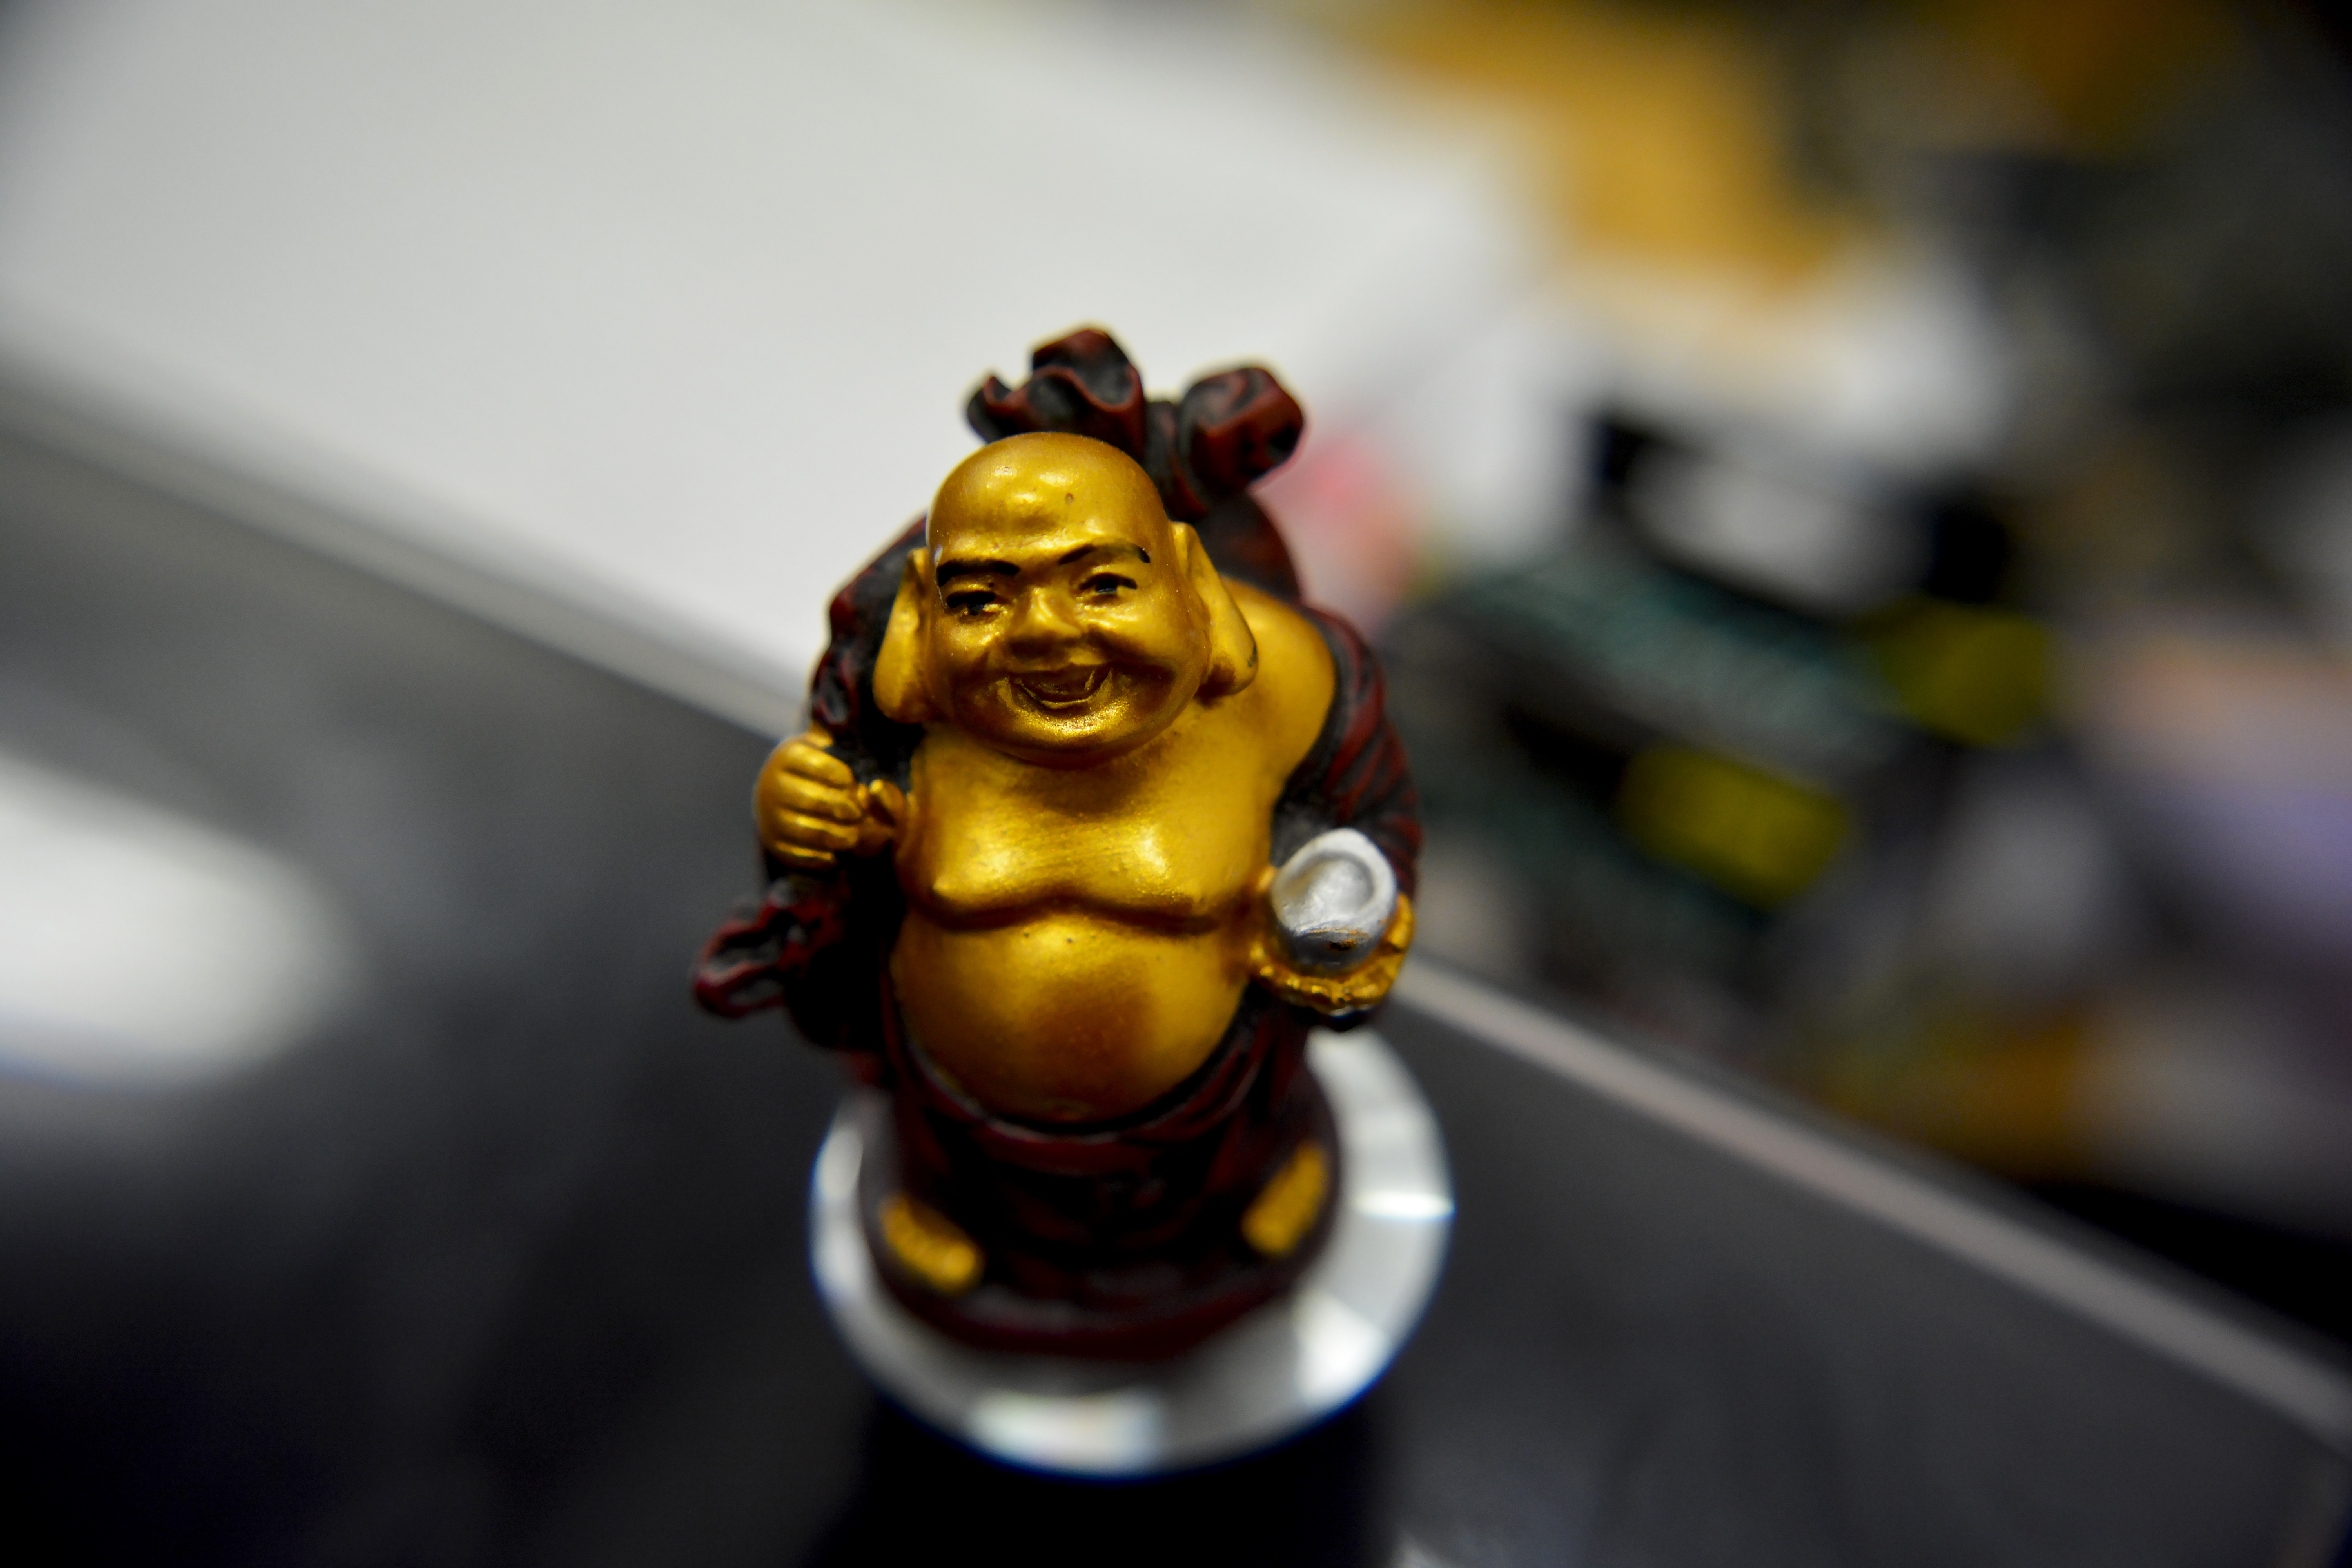
statue, buddhism, religion, asia, yellow, toy, sculpture, buddha, holy, oriental, macro photography